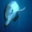
Label: dolphin